Palace Theatre (New York City)

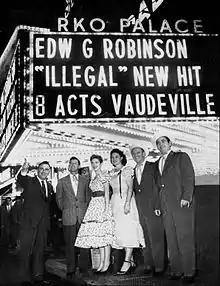
Publicity shot of RKO Palace marquee, still advertising "vaudeville",

The theater finally opened on March 24, 1913, with headliner Ed Wynn. Tickets cost $1.50 for matinees and $2.00 for nighttime performances. The screenwriter Marian Spitzer wrote of opening day: "The theatre itself, living up to advance publicity, was spacious, handsome and lavishly decorated in crimson and gold. But nothing happened that afternoon to suggest the birth of a great theatrical tradition." Rather, the public mostly considered its $2 admission fees to be expensive. The media widely mocked the opening bill; four days after the Palace opened, "Variety" magazine printed an article entitled "Palace $2 Vaudeville a Joke: Double-Crossing Boomerang". Also problematic was the presence of Hammerstein's Victoria Theatre, a much more successful and established vaudeville venue. The "Variety" article noted that, while the Victoria had played to capacity two days in a row, the Palace had to give out free coupons to half the guests and still struggled to fill the balcony seats.